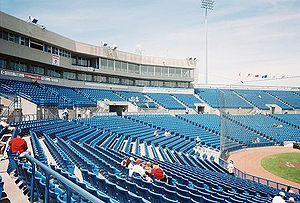
Le stade d'Ottawa, officiellement parc Raymond Chabot Grant Thornton ou parc RCGT, est un stade de baseball situé à Ottawa dans la province canadienne de l'Ontario. Il a une capacité de 10 332 places.